Saturday Review (U.S. magazine)

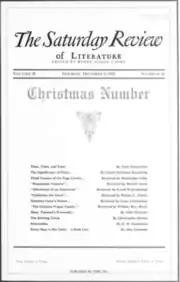
Cover of December 5, 1925, with the original name

Henry Seidel Canby established the publication in 1924. Bernard DeVoto was the editor in 1936–1938. In 1950, John Barkham became book reviewer there. Until 1952, it was known as "The Saturday Review of Literature".